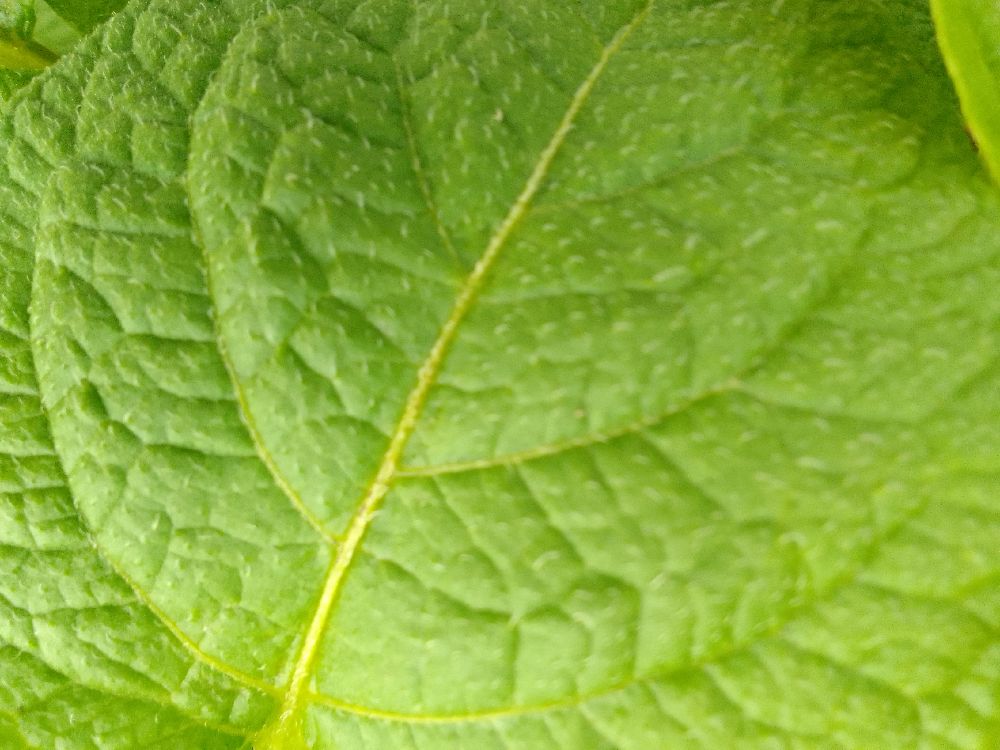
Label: Healthy